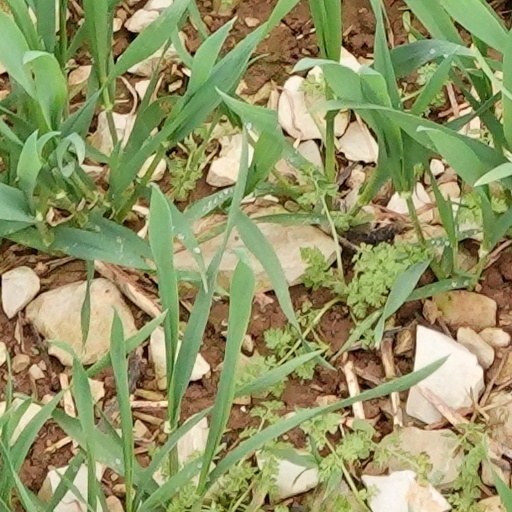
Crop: wheat